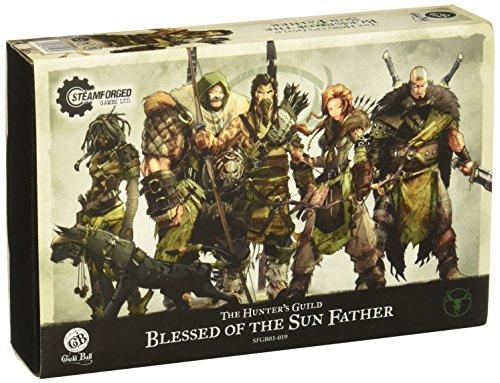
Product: Steamfoged Games Guild Ball: Hunter Blessed of The Sun Father Expanded Starter Set Miniature Game Figure
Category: Toys & Games | Hobbies | Models & Model Kits | Model Kits | Figure Kits
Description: Great Condition.
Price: $34.75